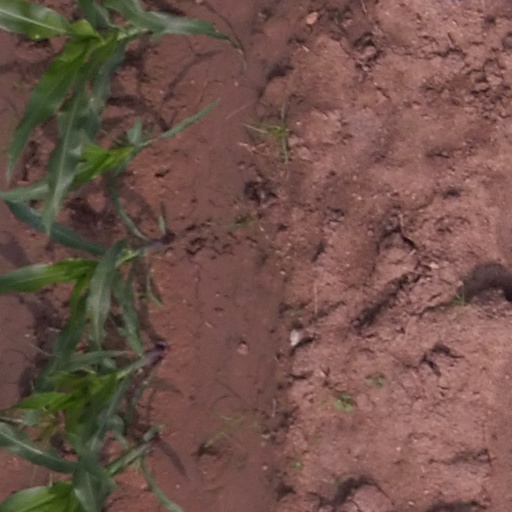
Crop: maize; corn